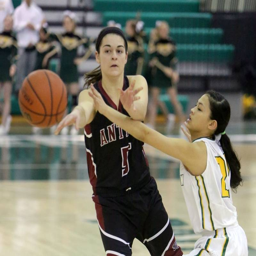
images from the girls basketball game .